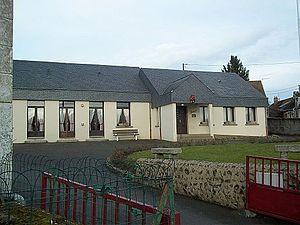
Juillé (Sarthe) ancienne mairie (jusqu'en 2018)